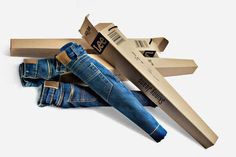
Label: cardboard